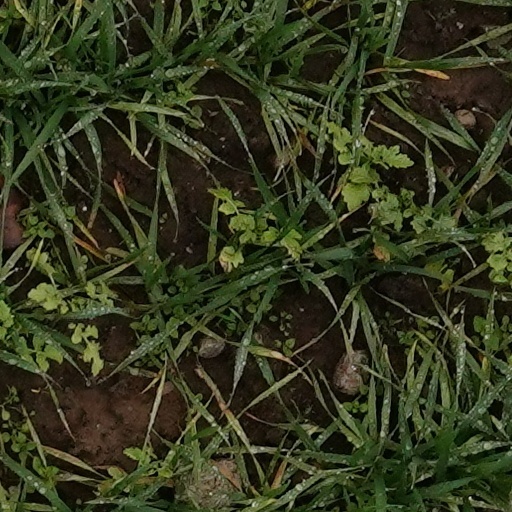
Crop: wheat